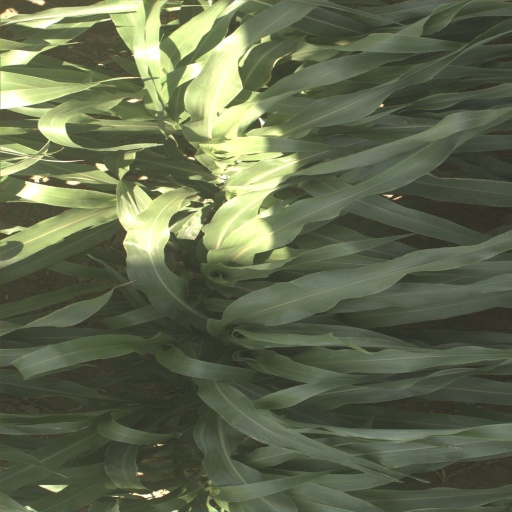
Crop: sorghum